Disney Renaissance

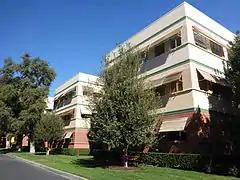
The original Animation Building at the Walt Disney Studios, which the animation department left in 1985.

The Disney Renaissance was a period from 1989 to 1999 during which Walt Disney Feature Animation returned to producing commercially and/or critically successful animated films. The ten feature films associated with this period are "The Little Mermaid" (1989), "The Rescuers Down Under" (1990), "Beauty and the Beast" (1991), "Aladdin" (1992), "The Lion King" (1994), "Pocahontas" (1995), "The Hunchback of Notre Dame" (1996), "Hercules" (1997), "Mulan" (1998), and "Tarzan" (1999).